Peasants' revolt in Palestine

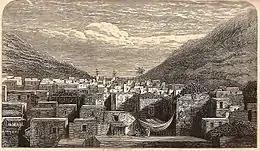
Nablus, by W. C. P. Medlycott, in H. B. Tristram, 1865.

The rebels, who were joined by some of the city's poorer Muslim residents, began to loot the homes of Egyptian officers. In response, some 500 Egyptian troops left the citadel to pursue the rebels, but began to loot homes in the city in revenge before Rashad Bey ordered them to cease. Fifty rebels, sixteen residents and five soldiers were killed in the confrontations of 20 May. The following day, the rebels attacked the city and after a brief counterattack, Rashad Bey and his men returned to the citadel. Afterward, residents sympathetic to the revolt opened the Damascus Gate and 2,000 peasant irregulars from Nablus entered to reinforce the rebels, whose numbers in Jerusalem then reached some 20,000. On that same day, but before the rebels' entry, Rashad Bey's troops had arrested Jerusalem's leading notables, including the "mufti" (leading Islamic scholar) Tahir Effendi al-Husayni, the leading "ashraf" (locally honored descendants of the Islamic prophet Muhammad) Umar Effendi al-Husayni, and Muhammad al-Khalidi, and others. When the reinforcements from Nablus arrived, Egyptian troops withdrew further into the citadel, and Jerusalem was all but captured.